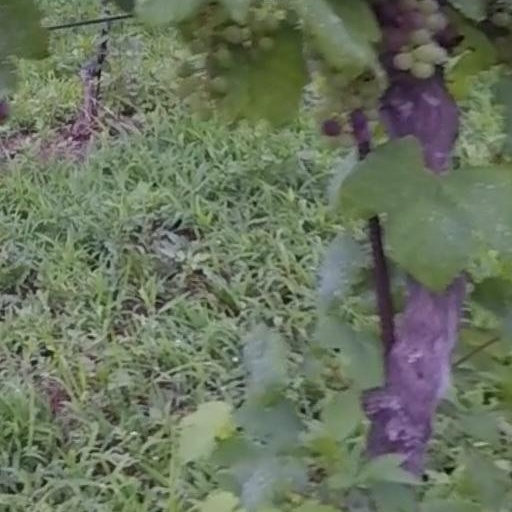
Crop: grape